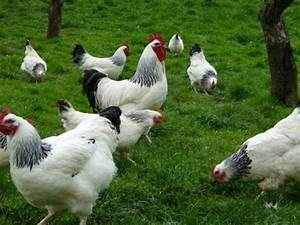
Label: gallina